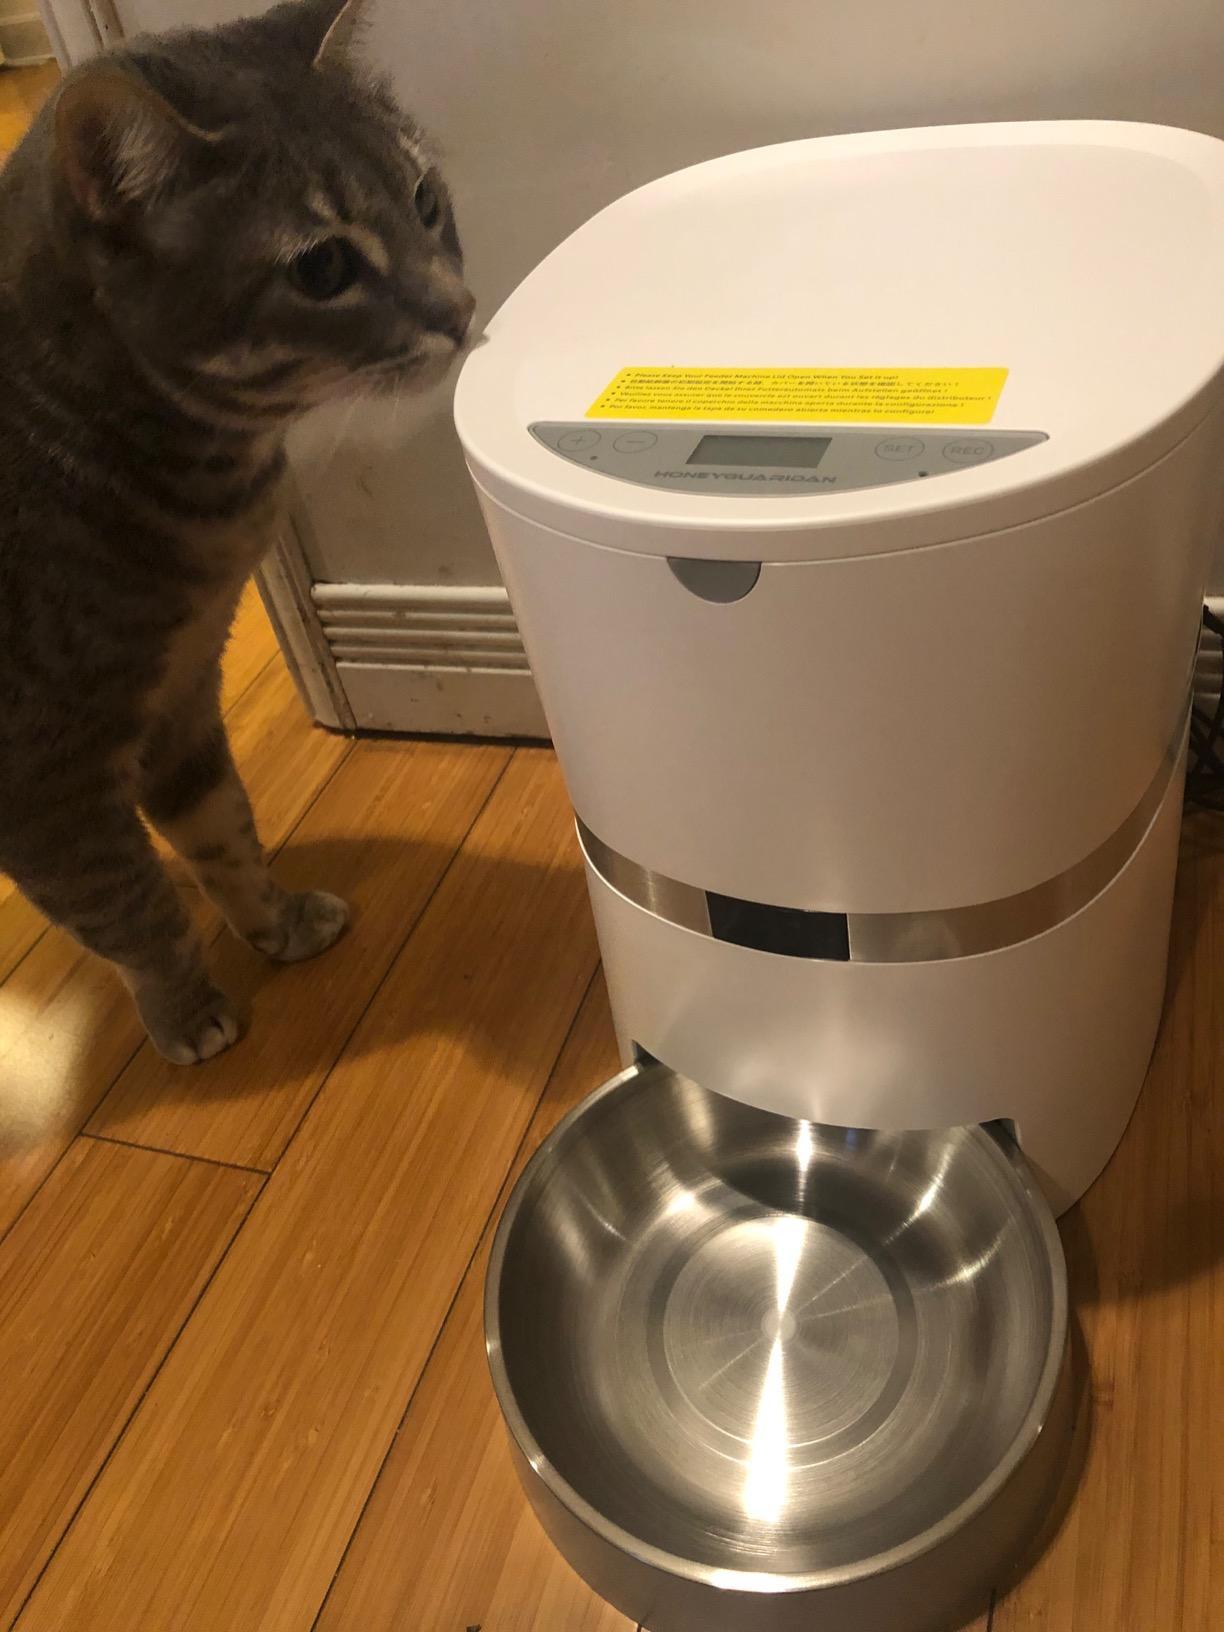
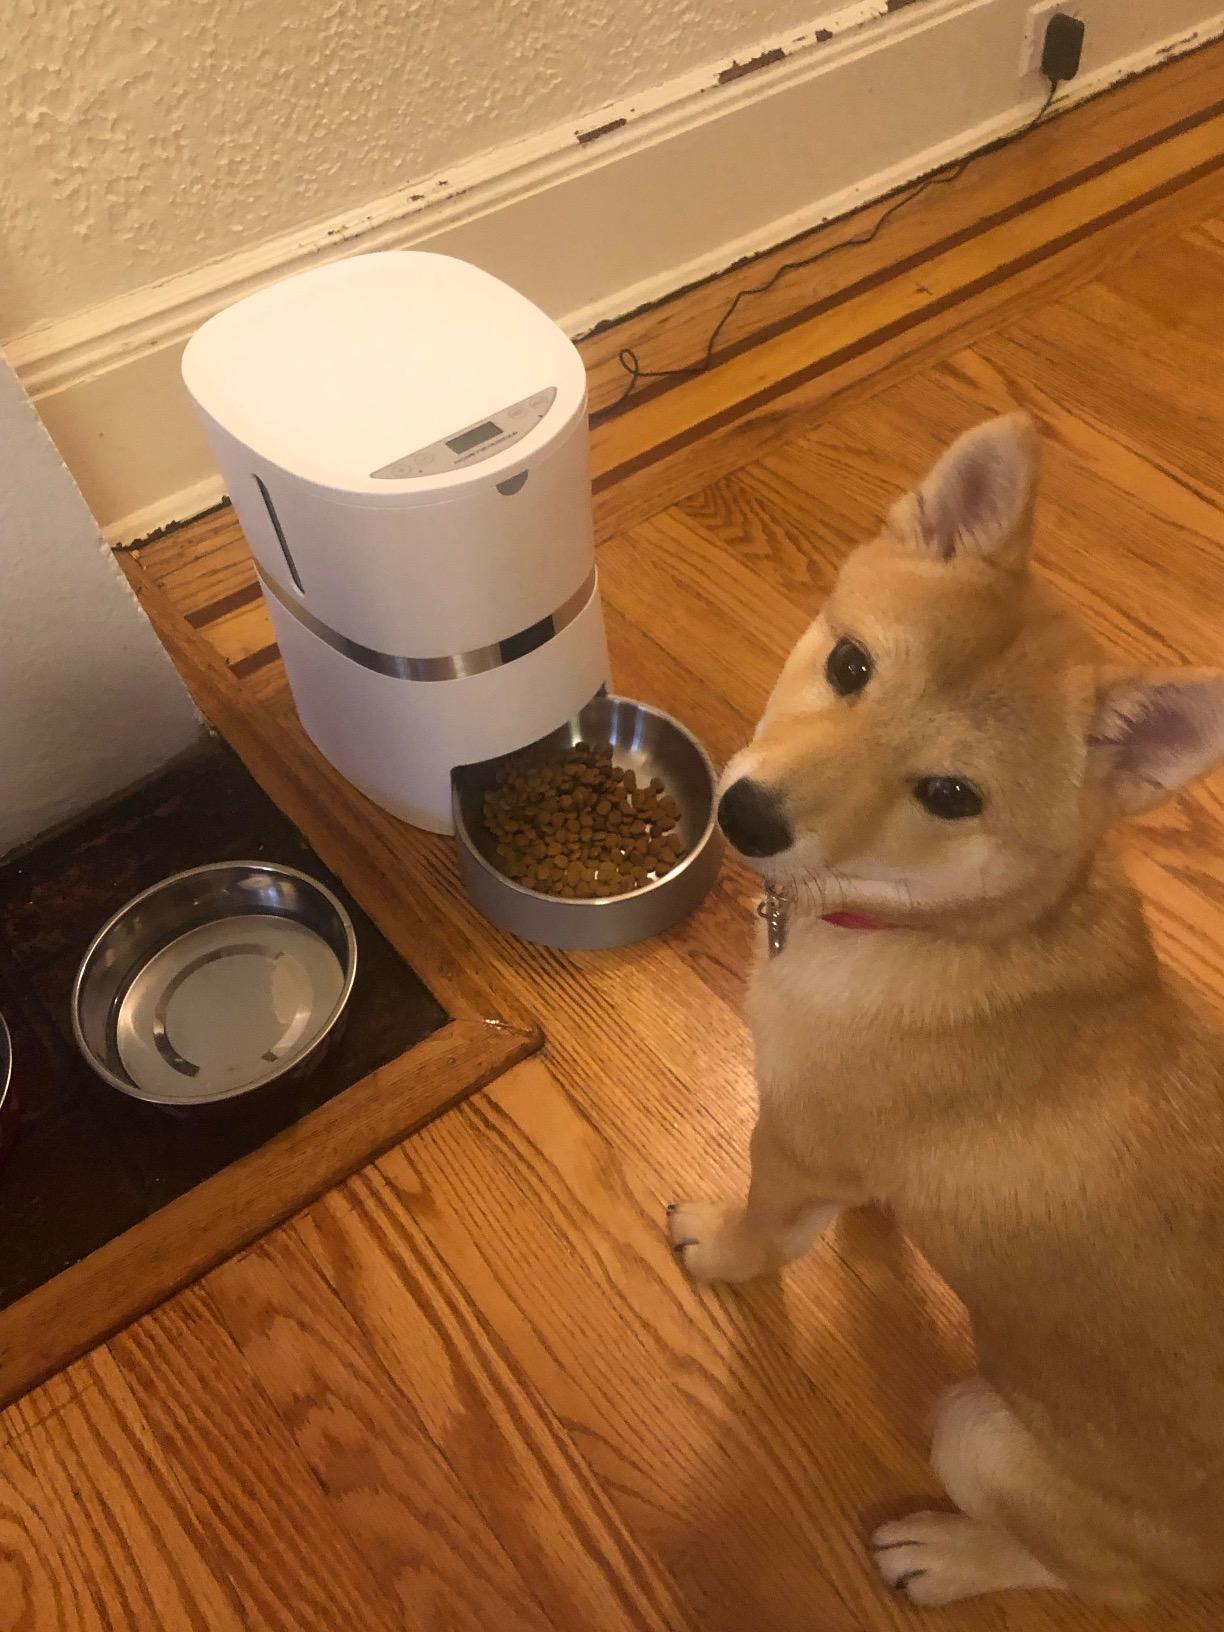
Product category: items_feeder
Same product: yes